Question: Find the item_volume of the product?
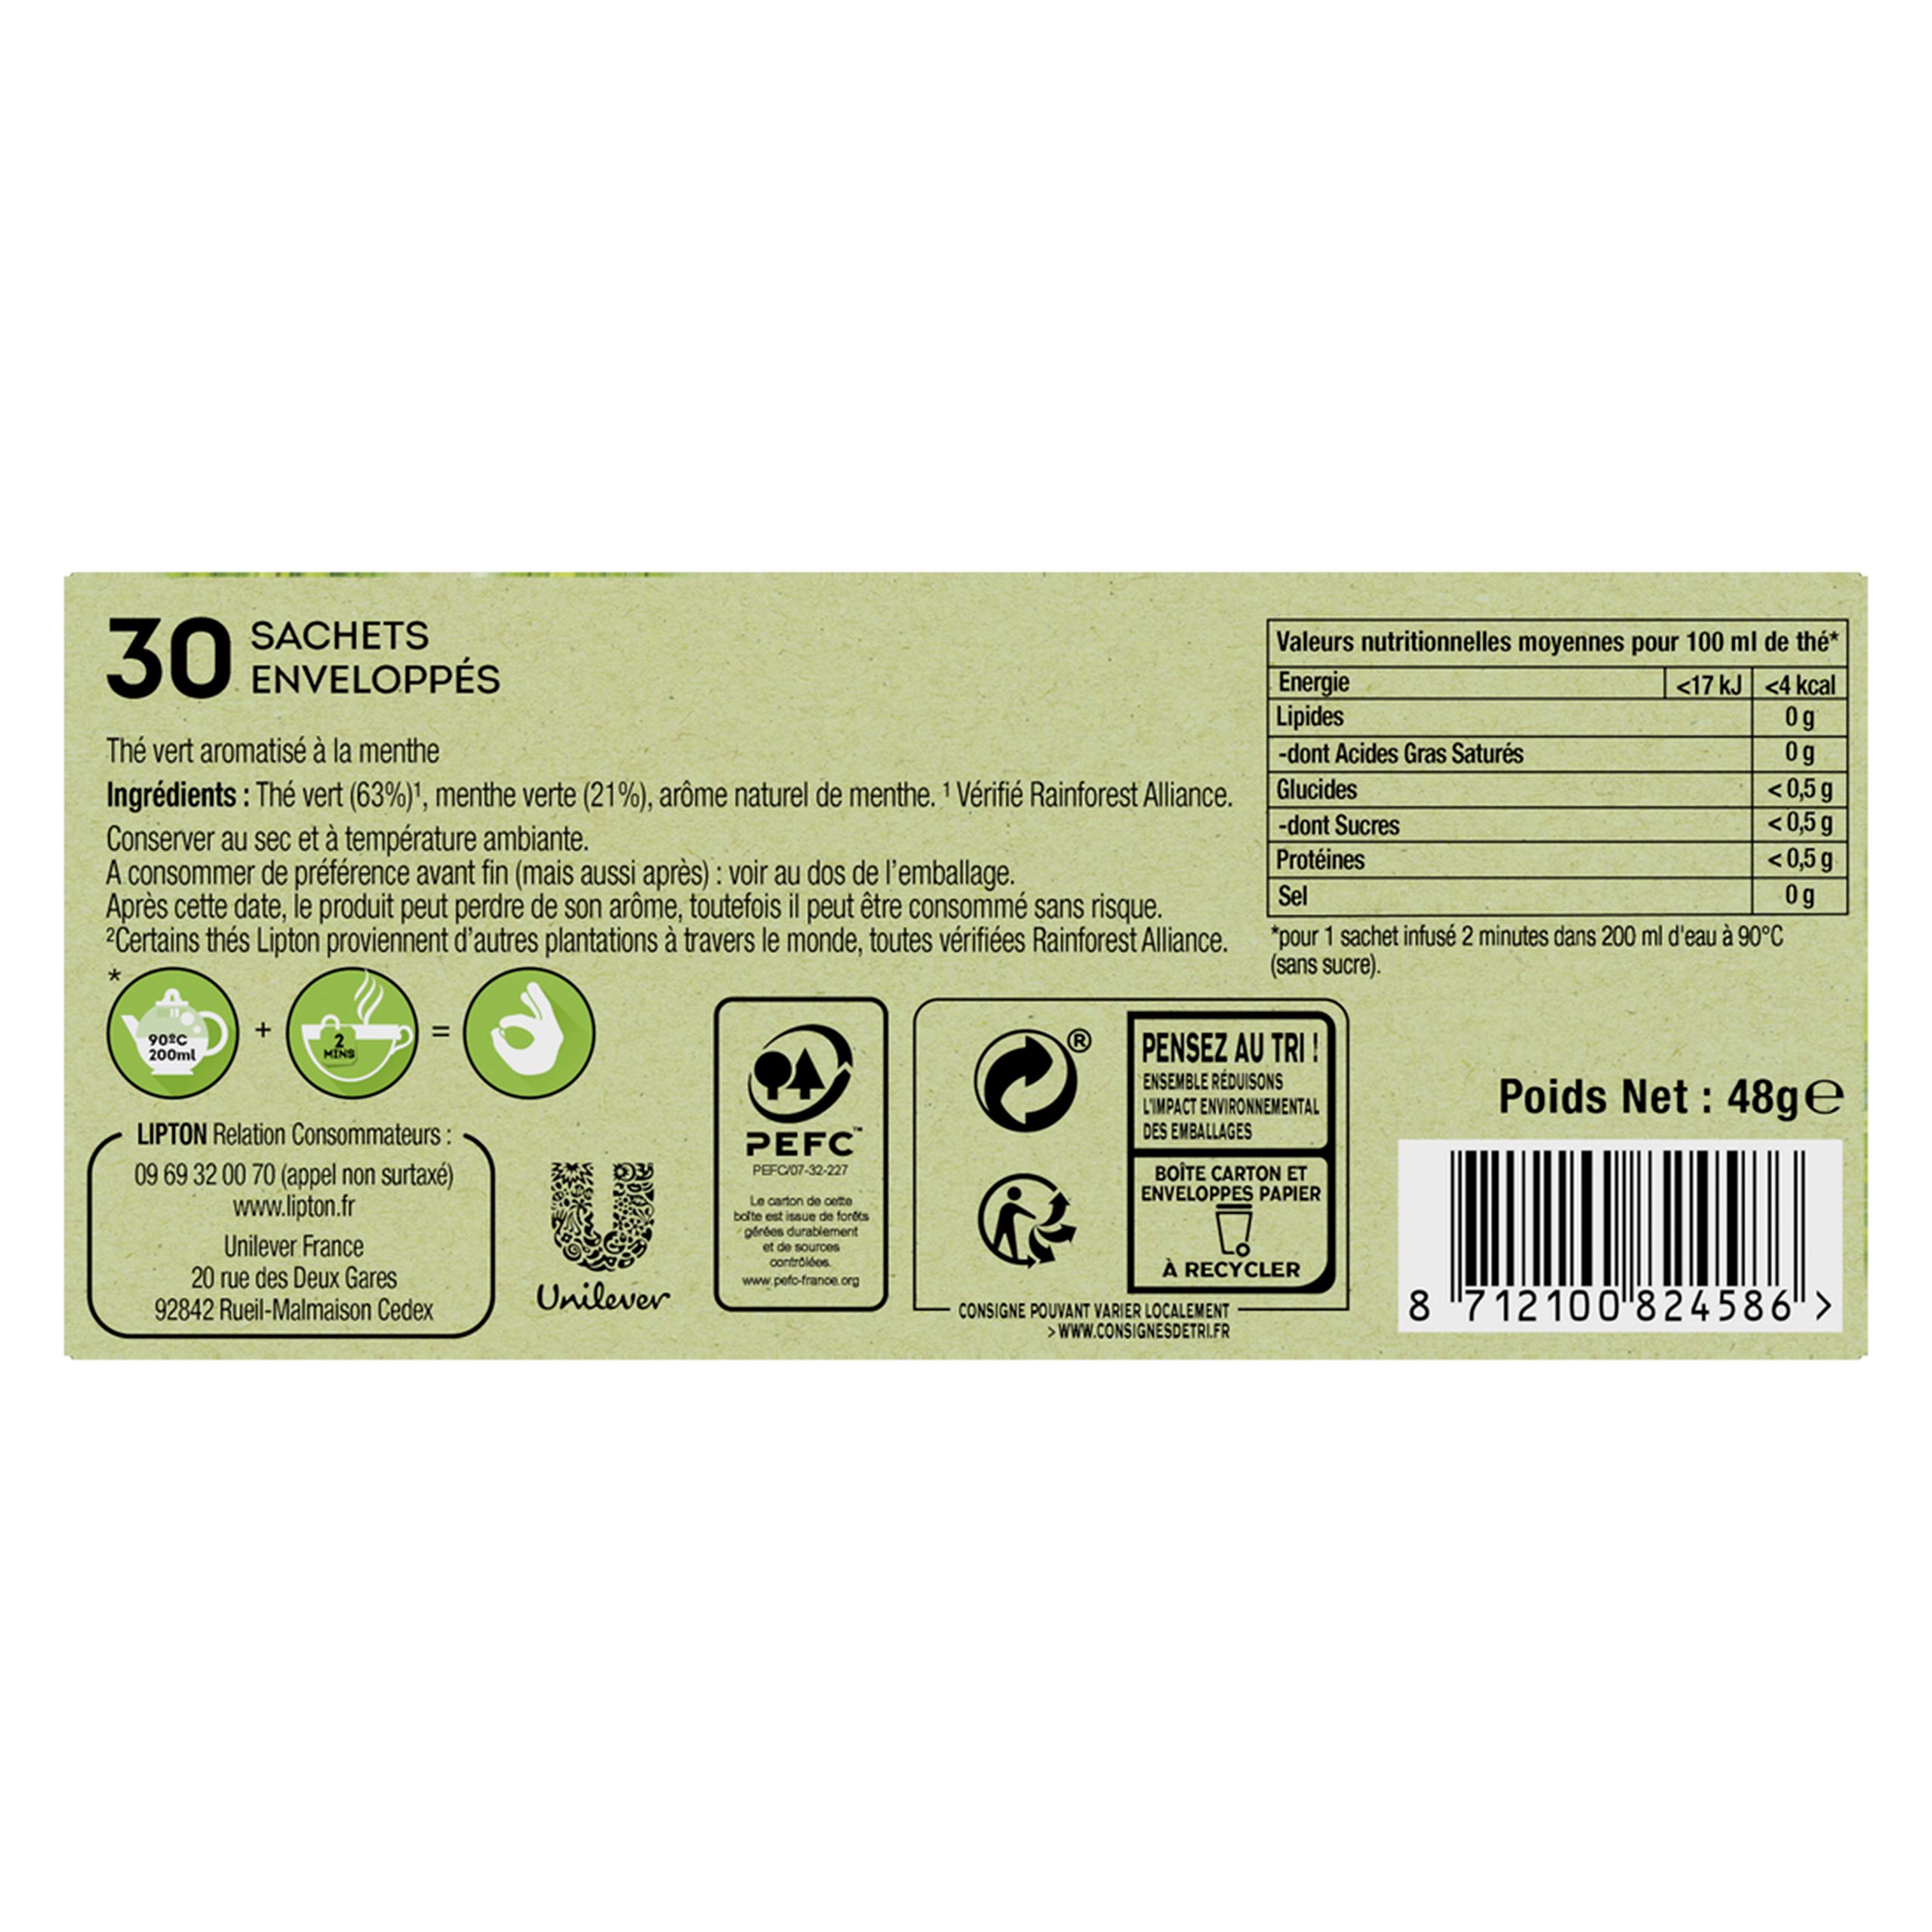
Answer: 200.0 millilitre